Pius Ferdinand Messerschmitt

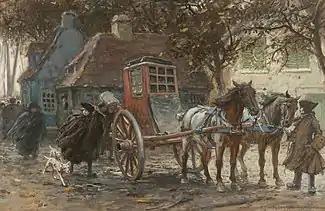
The Homecoming

He died unexpectedly in 1915. Else married the painter Carl von Marr the following year. He was distantly related to the aircraft designer, Willy Messerschmitt.